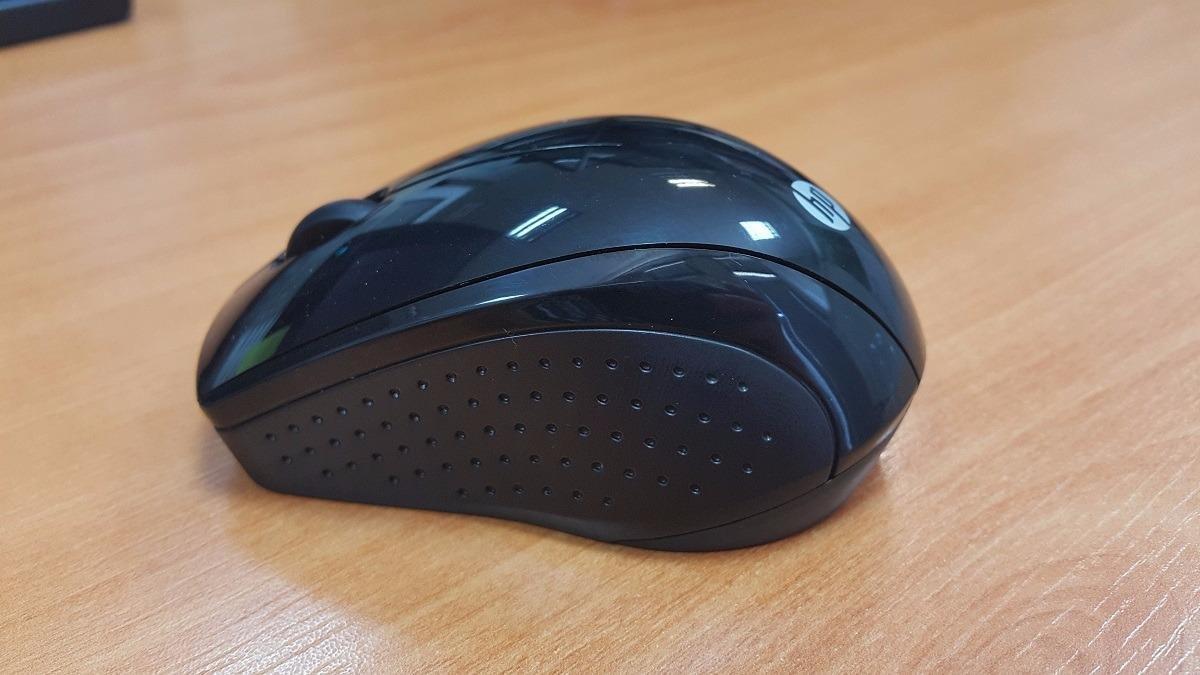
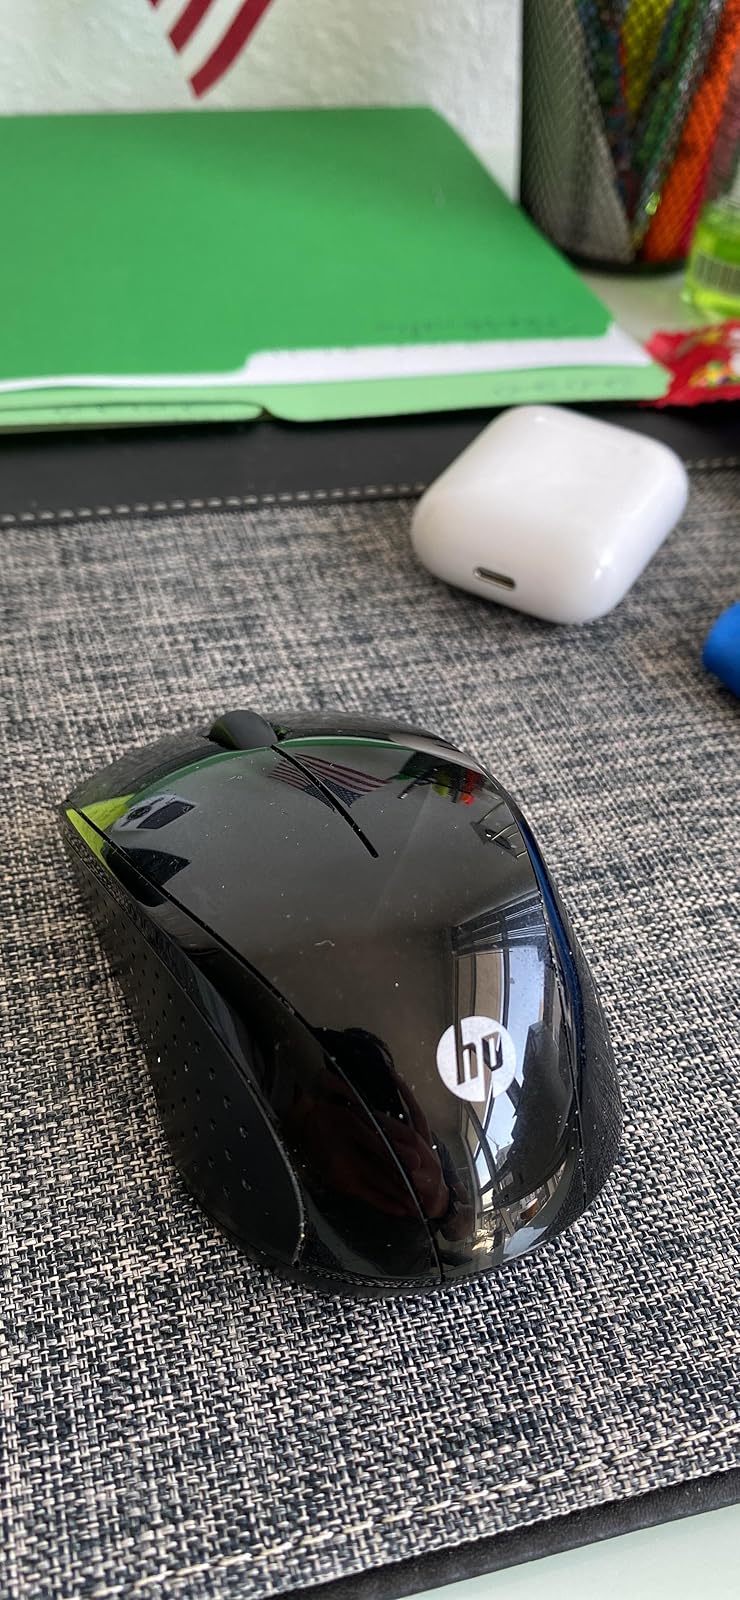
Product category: mouse
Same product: yes